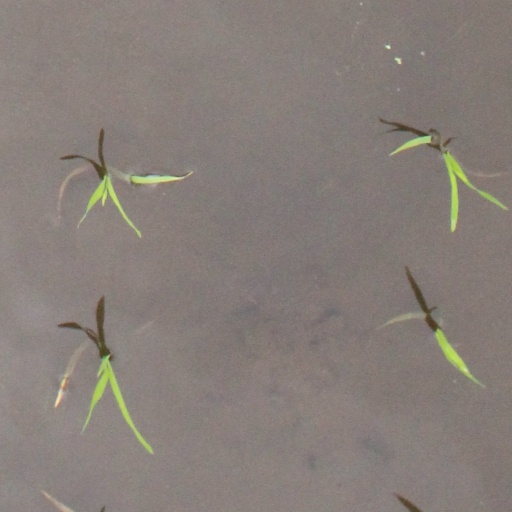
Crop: rice